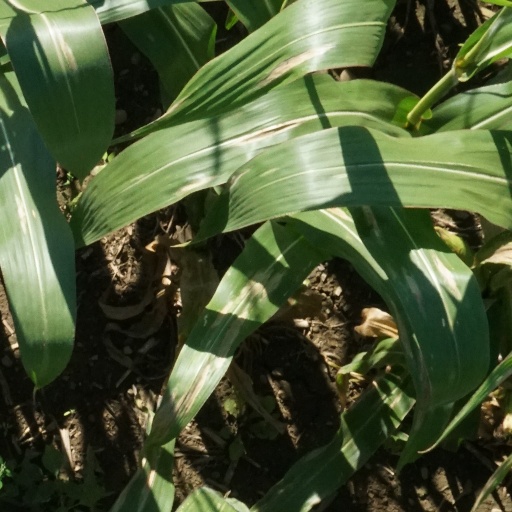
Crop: maize; corn